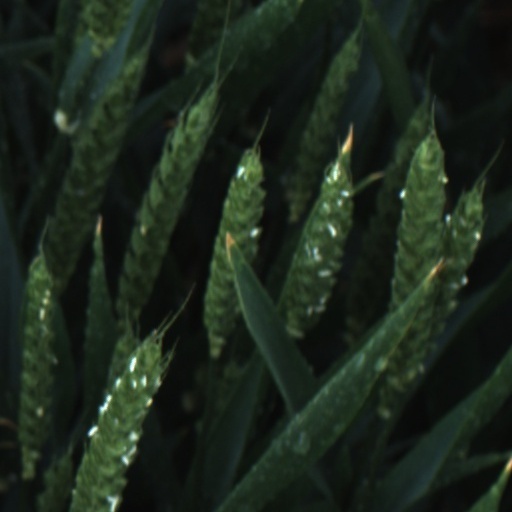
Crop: wheat